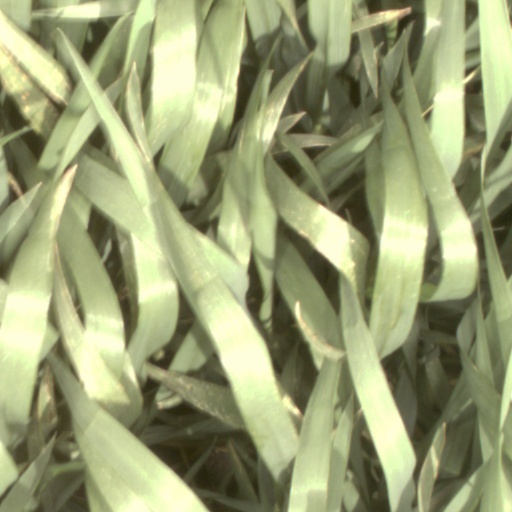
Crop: wheat